Aquae Regiae

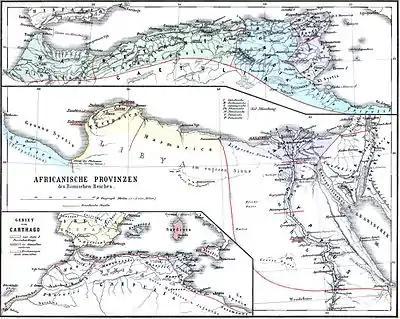
Roman Africa.

Aquae Regiae was a Roman town in the Roman province of Byzacena, during the Roman Empire and into late antiquity. The Latin adjective referring to it is "Aquaregiensis".